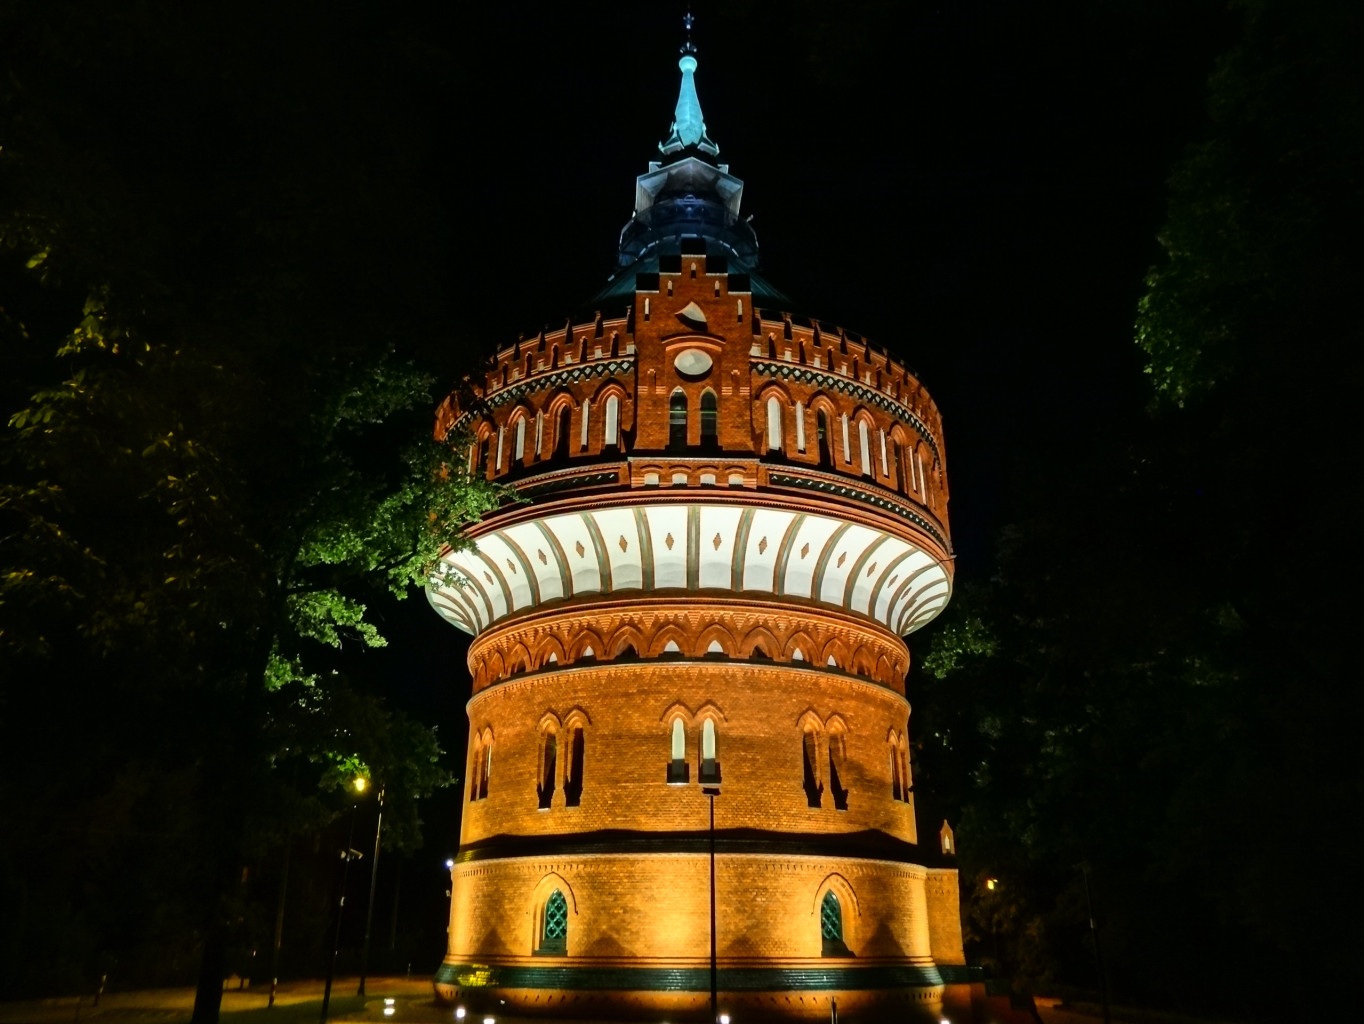
architecture, night, building, monument, evening, tower, landmark, darkness, cathedral, historic, place of worship, water tower, poland, dome, bydgoszcz